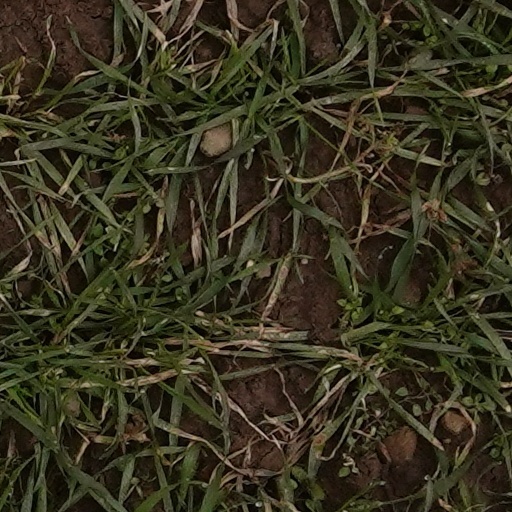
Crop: wheat